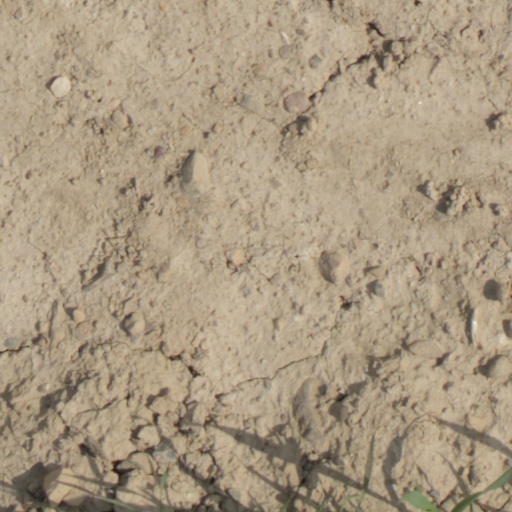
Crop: wheat